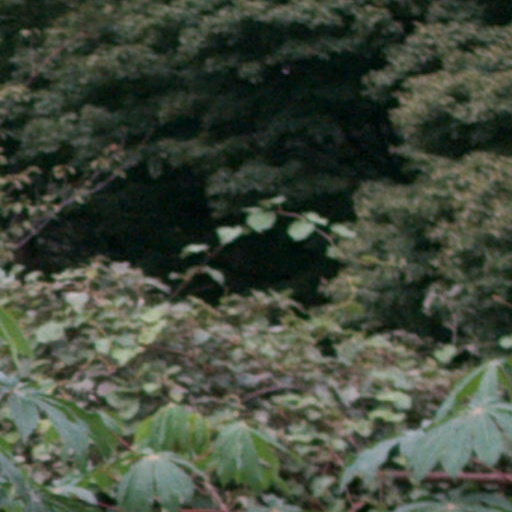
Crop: cassava